Apiwan Wiriyachai

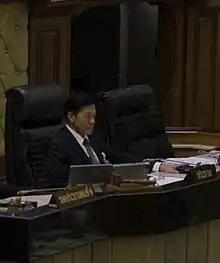
Apiwan Wiriyachai during No Confidence debate in 2011

Apiwan Wiriyachai (April 20, 1949 – October 6, 2014) was a Thai politician (Pheu Thai Party) and a member of the United Front for Democracy Against Dictatorship.